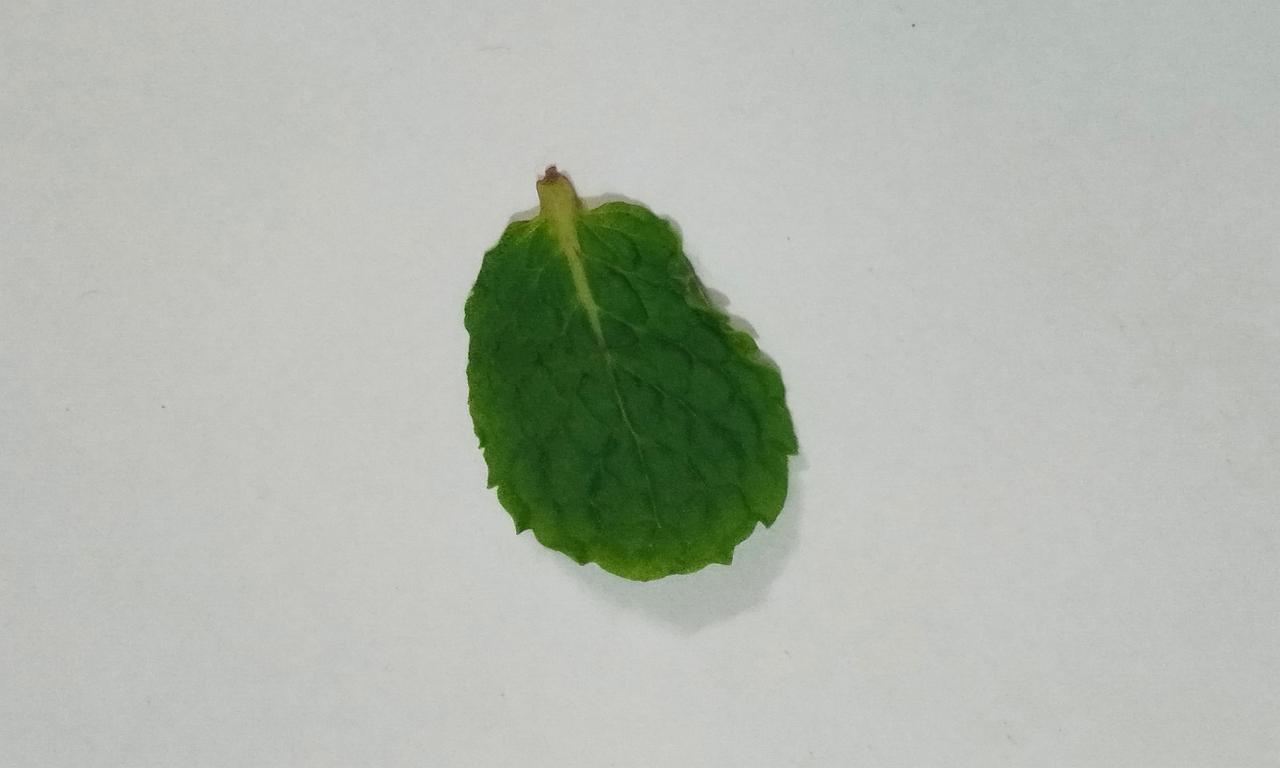
Label: Fresh